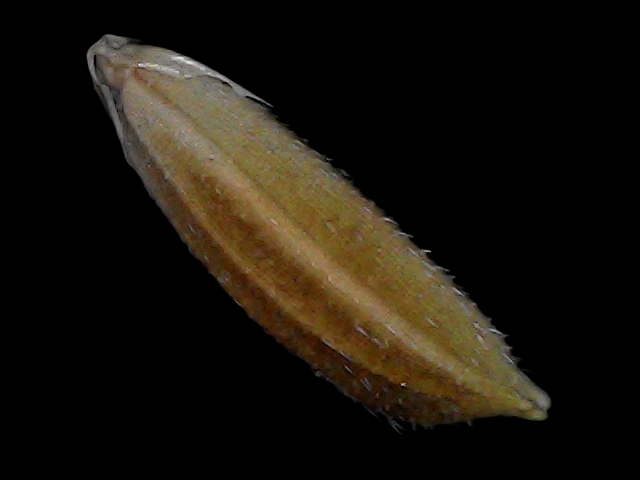
Rice variety: Bd56